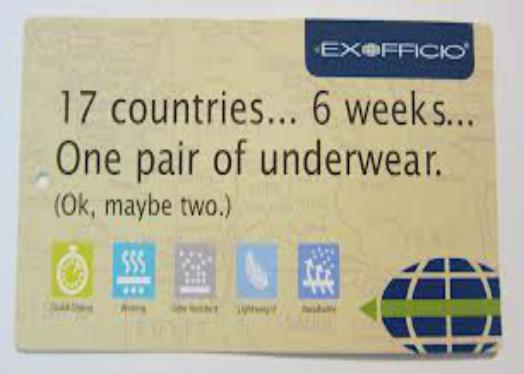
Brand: Exofficio
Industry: Clothes